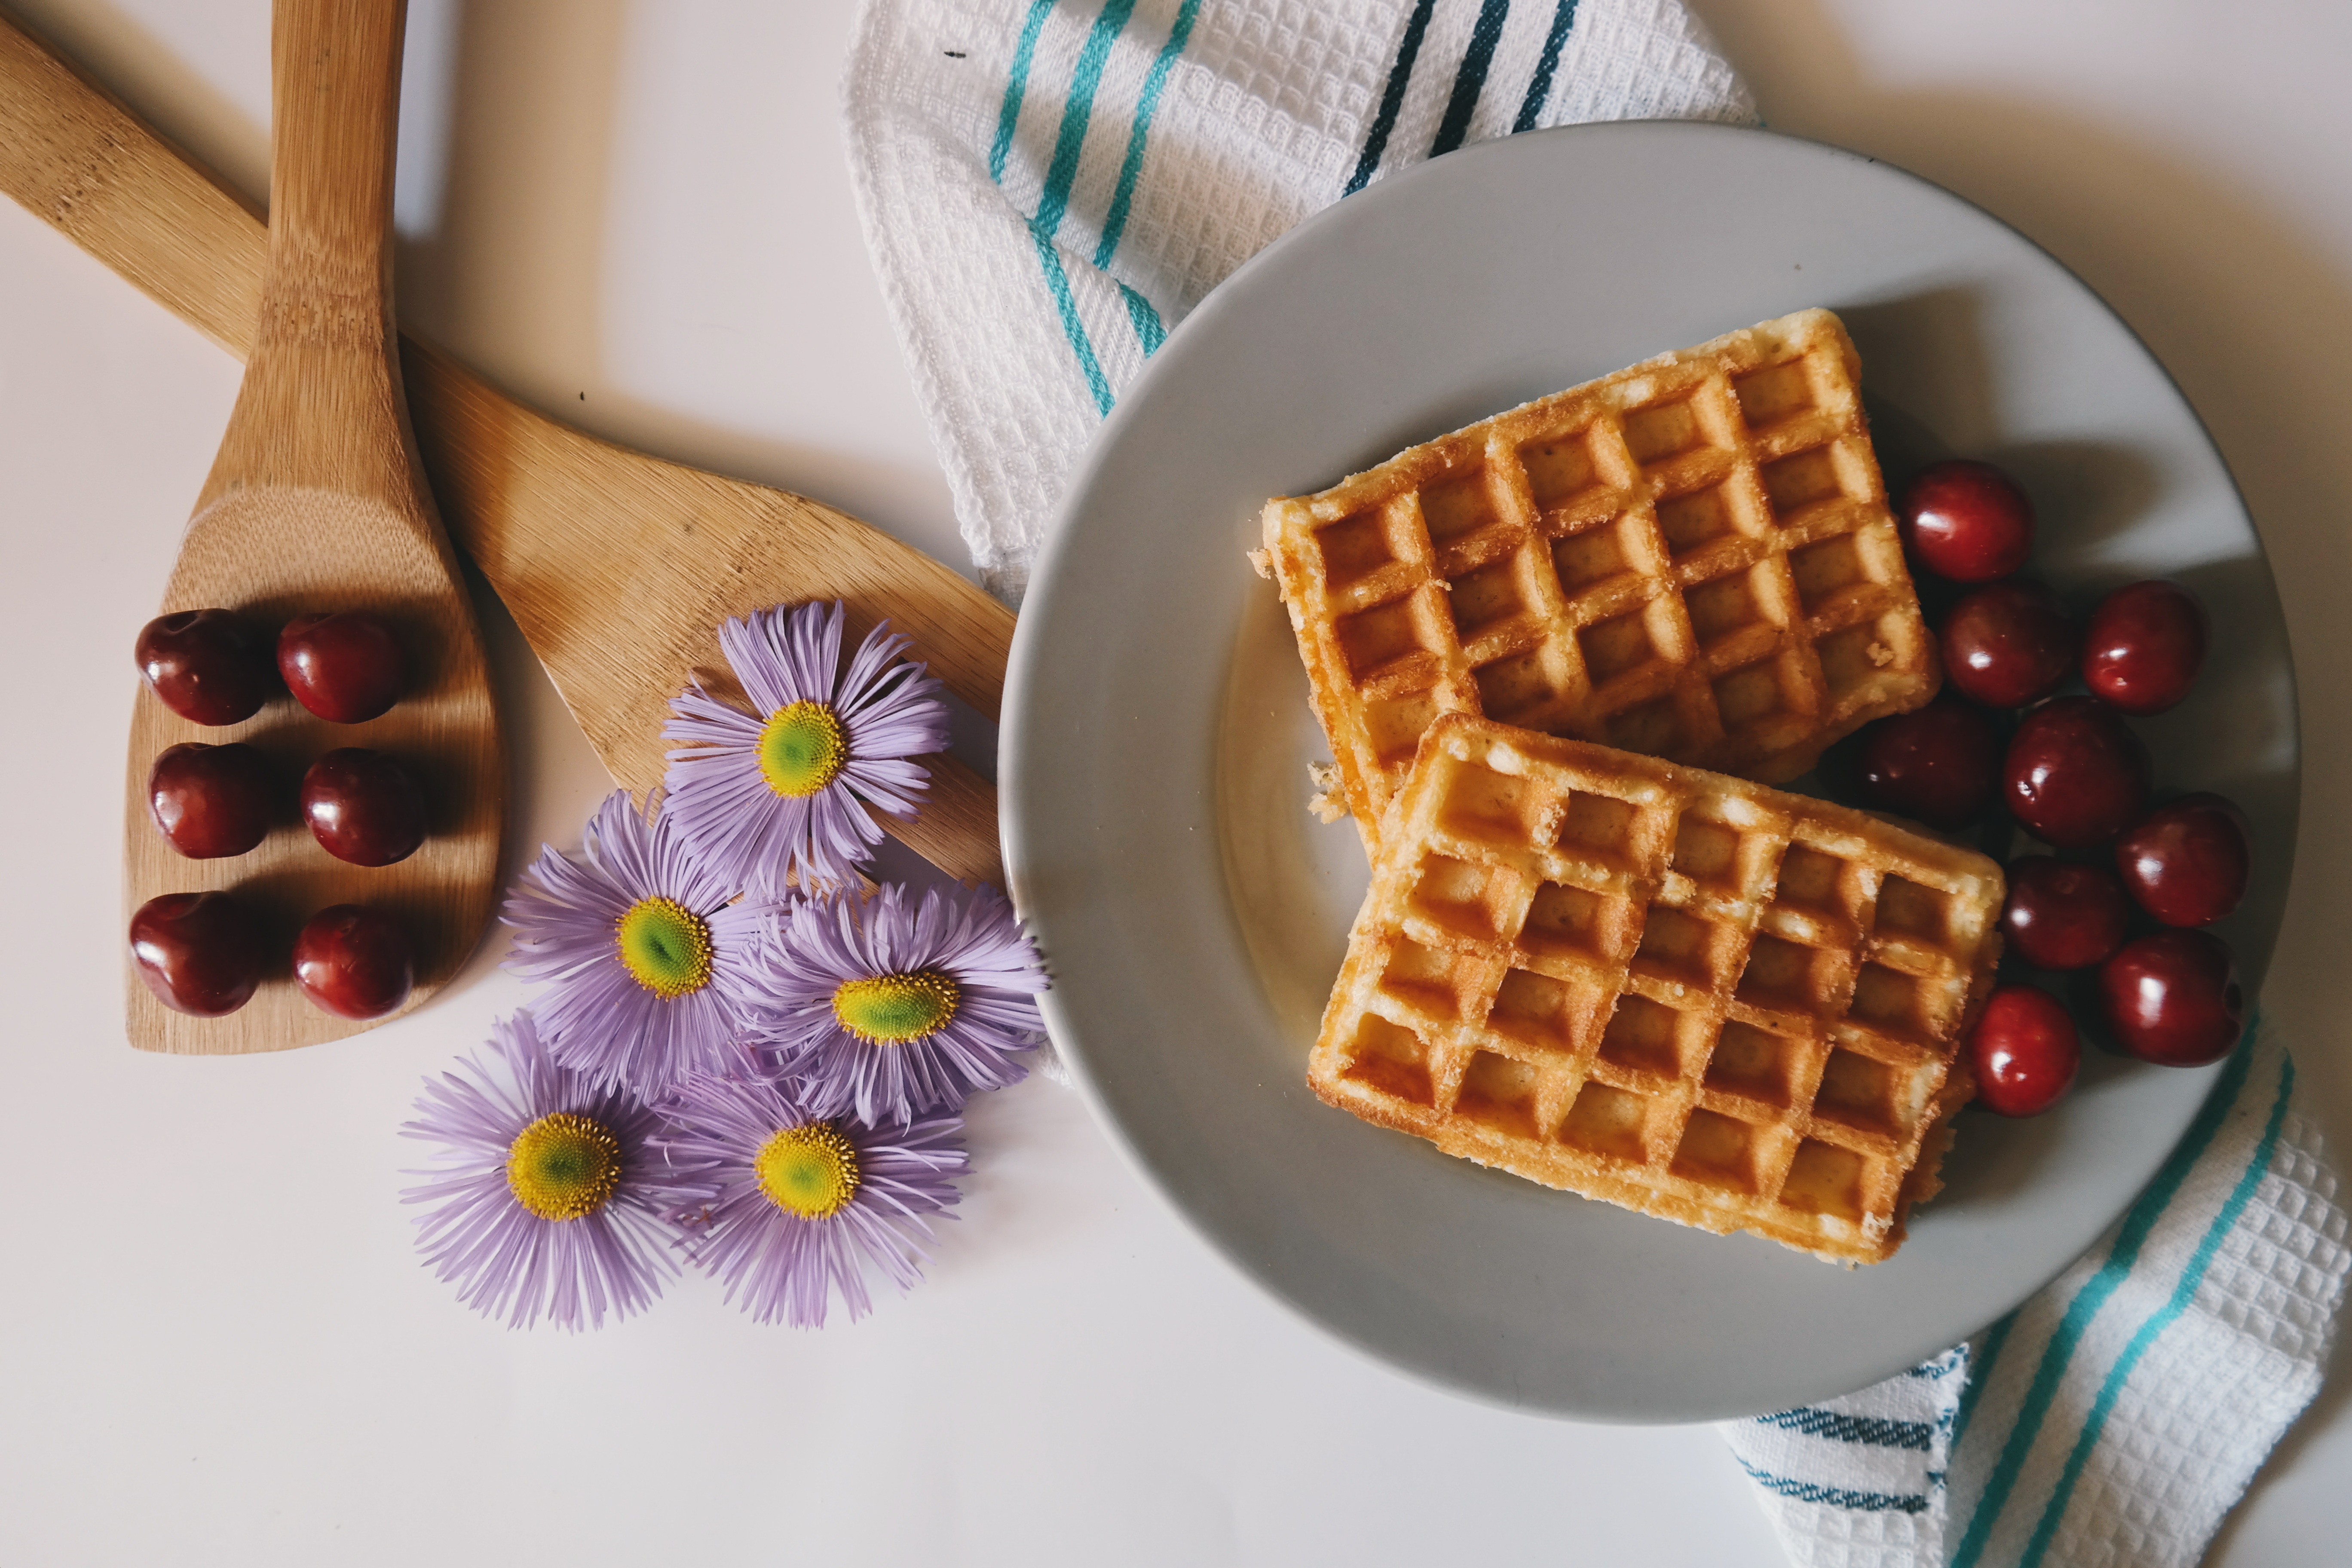
dish, meal, food, produce, breakfast, baking, dessert, waffle, brunch